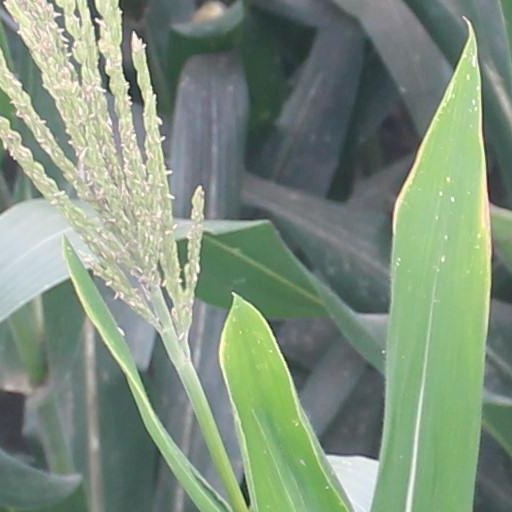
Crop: maize; corn